Sri Lankan Forest Tradition

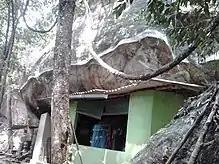

Tanjantenna Forest and Monastery: A group of isolated caves and huts scattered throughout Balangoda forest areas in which both local and foreign monks reside and practice meditation. Bhaddekavihari Forest Monastery which serves as the central meeting place, sick ward and the Uposatha sima for the local and foreign monks dwell in nearby forests, is considered to be the central meeting place of the dwelling monks. Affiliated to Sri Kalyani Yogasrama Samstha.